John Green

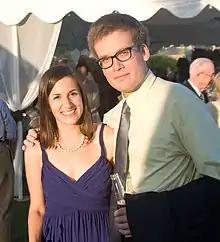
John Green with his wife Sarah Urist Green in 2008

All of Green's books have received positive critical reception and appeared on the "New York Times" Best Seller list. Green's books have been translated into 55 languages with more than 50 million copies in print worldwide, including "The Fault in Our Stars", which is one of the best-selling books of all time. Green's idiosyncratic voice and rapid rise to fame in 2014 are credited with creating a major shift in the young adult fiction market. While reviewing the Andrew Smith young-adult novel, "Winger", A. J. Jacobs of "The New York Times" used the term "GreenLit" to describe young adult books that contain "sharp dialogue, defective authority figures, occasional boozing, unrequited crushes, and one or more heartbreaking twists." According to "The Wall Street Journal", "[s]ome credit him with ushering in a new golden era for contemporary, realistic, literary teen fiction, following more than a decade of dominance by books about young wizards, sparkly vampires, and dystopia. A blurb or Twitter endorsement from Mr. Green can ricochet around the Internet and boost sales, an effect book bloggers call 'the John Green effect'." Zareen Jaffery, executive editor of Simon & Schuster Books for Young Readers said: "What I really like about what people are calling 'the John Green effect' is that there's more of an interest in authentic, genuine, relatable characters." Some readers and authors have been critical of the terms. Green himself voiced his disagreement with the idea that he is single-handedly responsible for launching or promoting any one individual's career.